Sheila Cameron (artist)

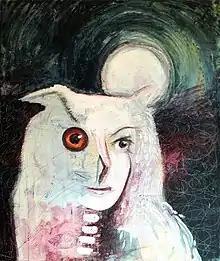
"The Evolution of the Feather"

Cameron is part of two artist collectives: Nevada County Yarn Bombers, which focuses on textile art, especially knitted and crocheted works; and DANK (Do Art Now Kids), whose "pop-up gallery" initiative, to bring art into otherwise unused spaces, she helped pioneer.